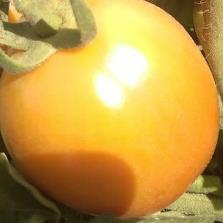
Crop: Tomato
Condition: healthy-fruit